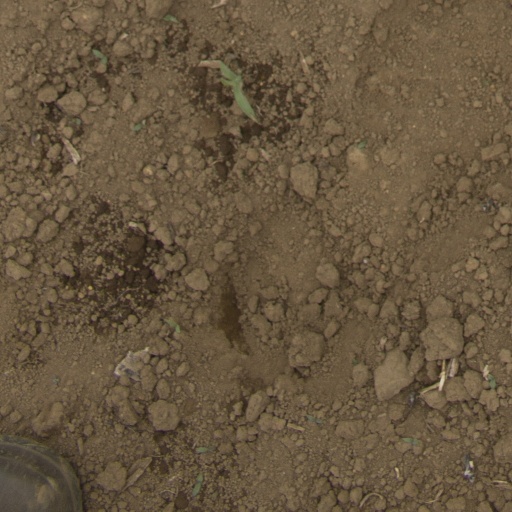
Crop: Jerusalem artichoke